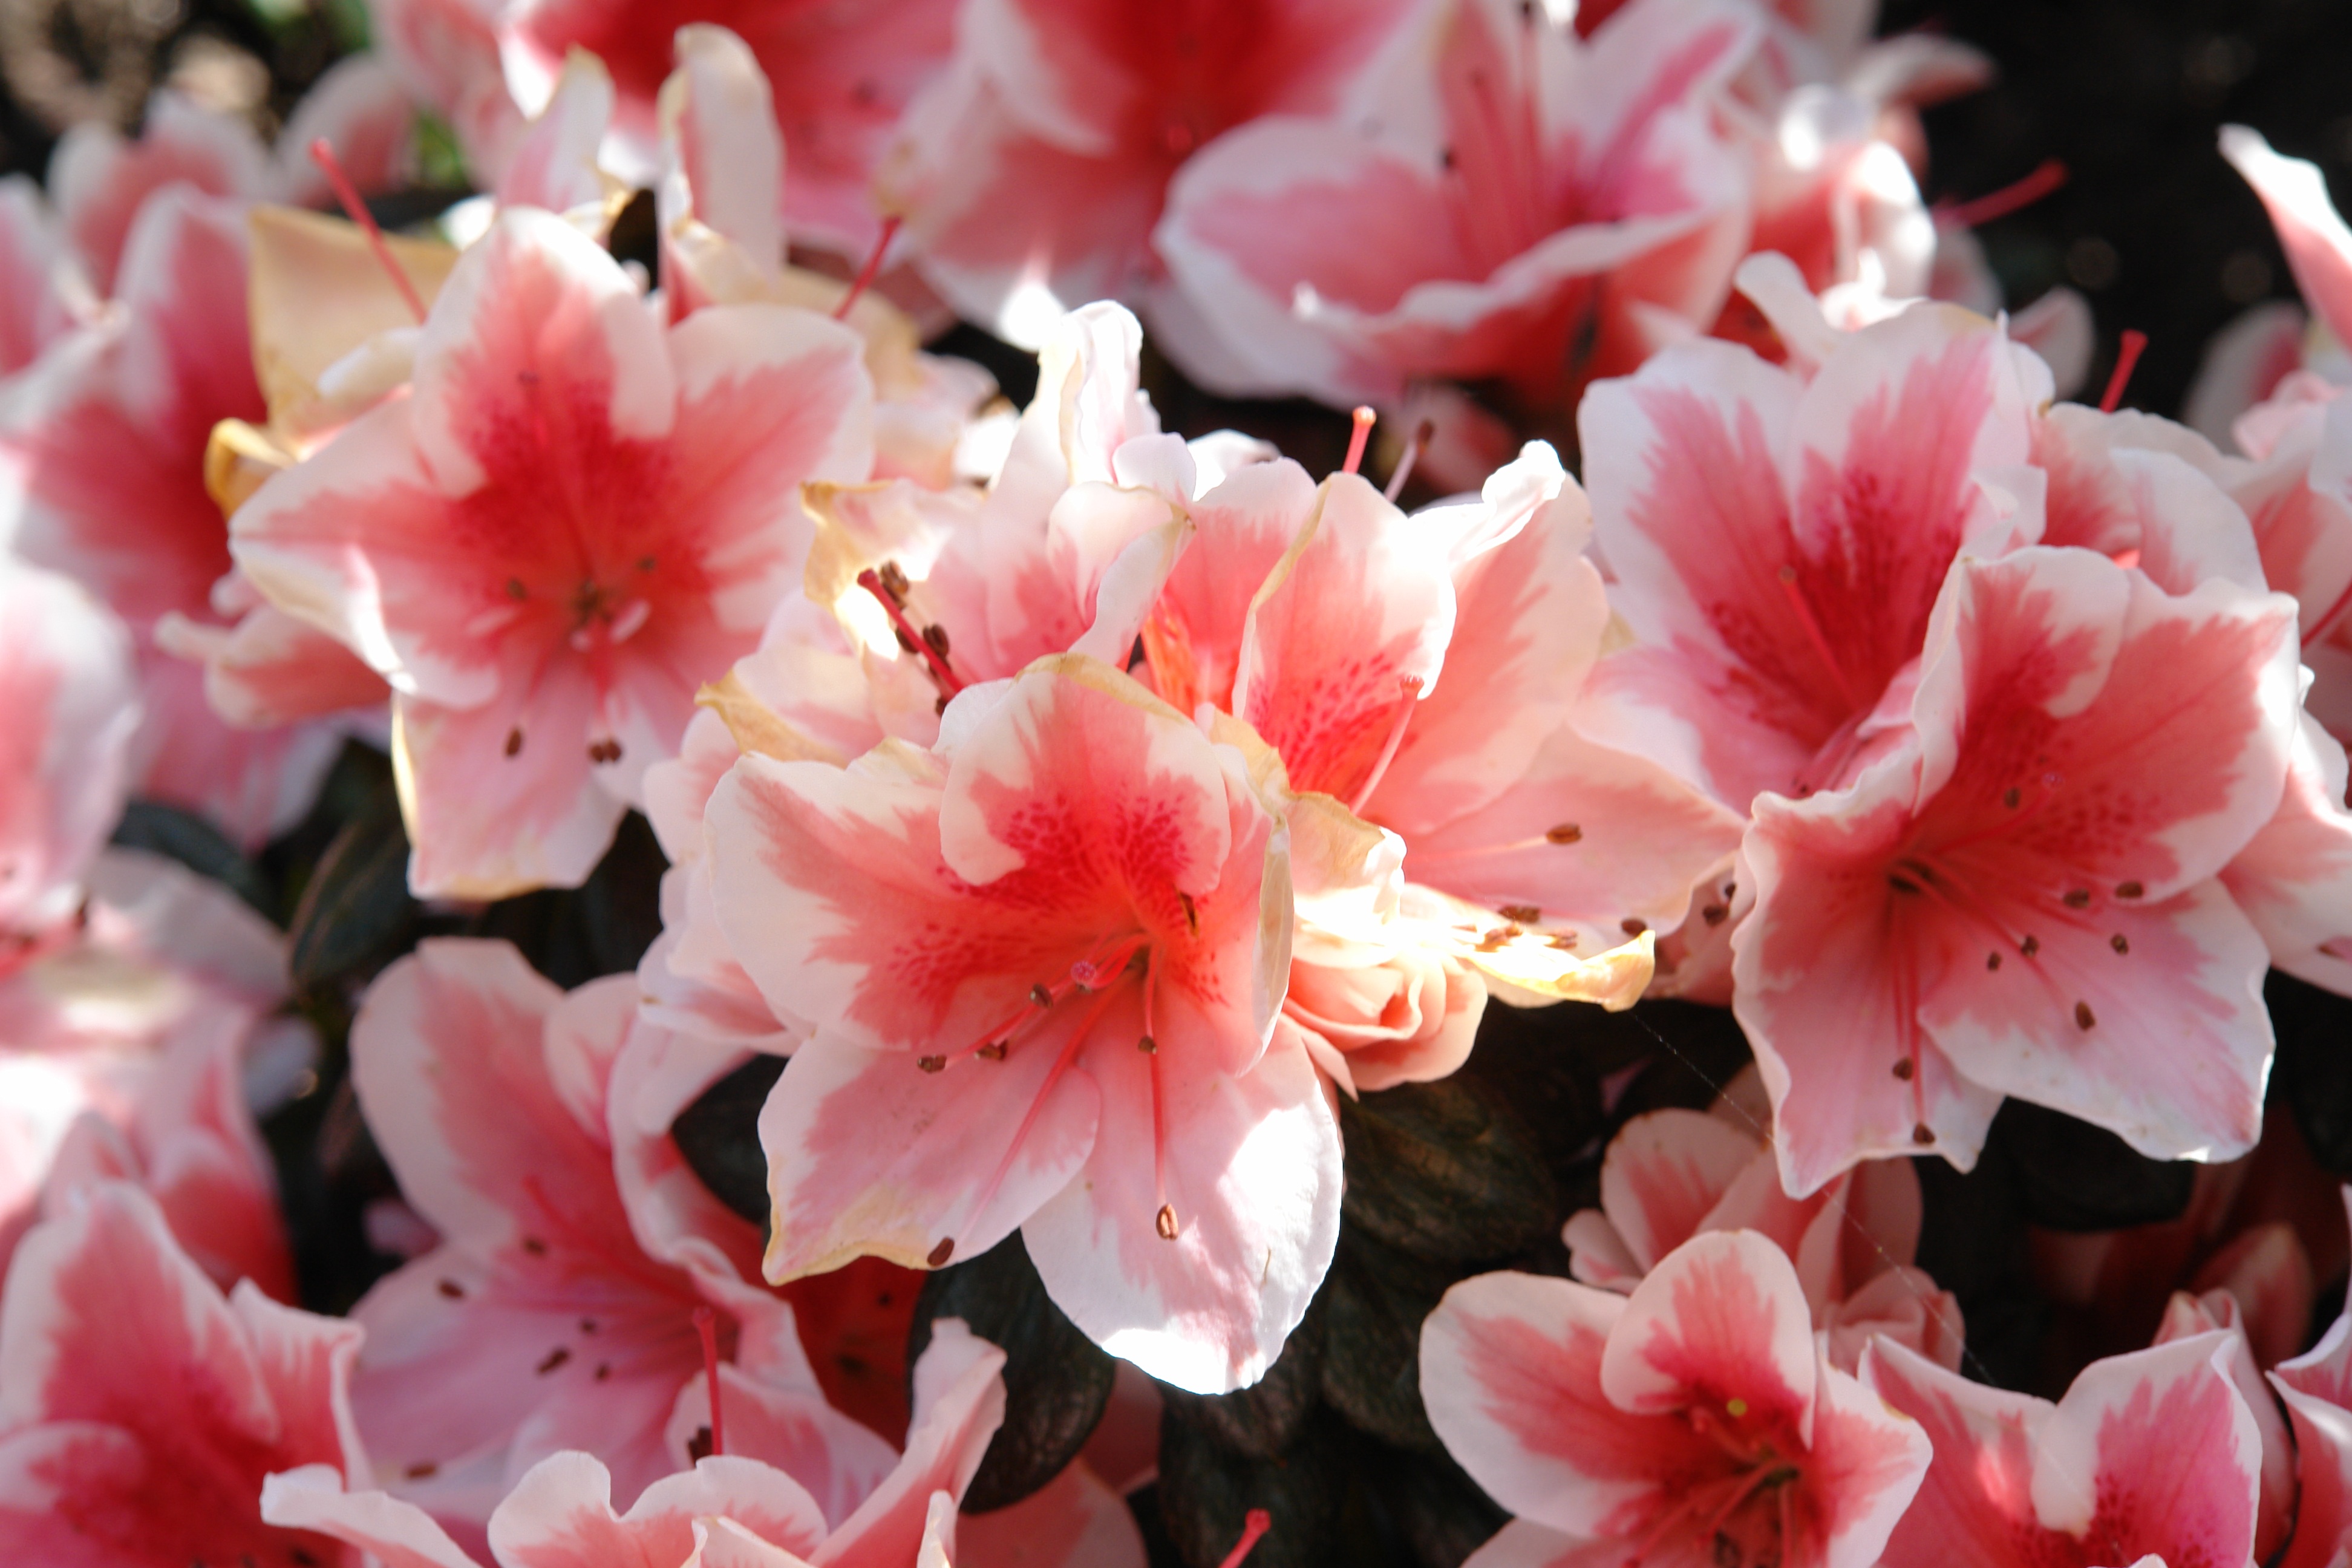
blossom, plant, white, flower, petal, pink, flowers, petals, shrub, rhododendron, azalea, flowering plant, woody plant, land plant